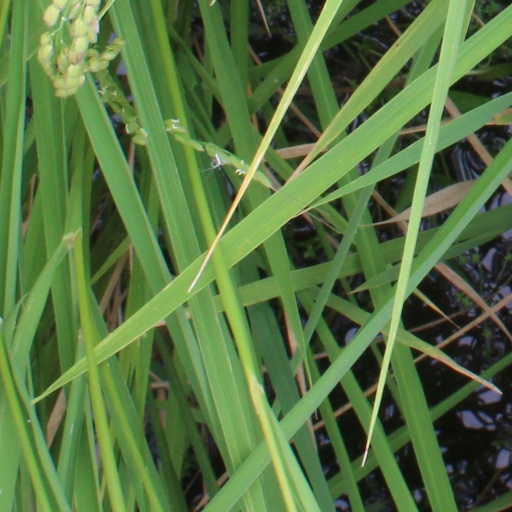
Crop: rice